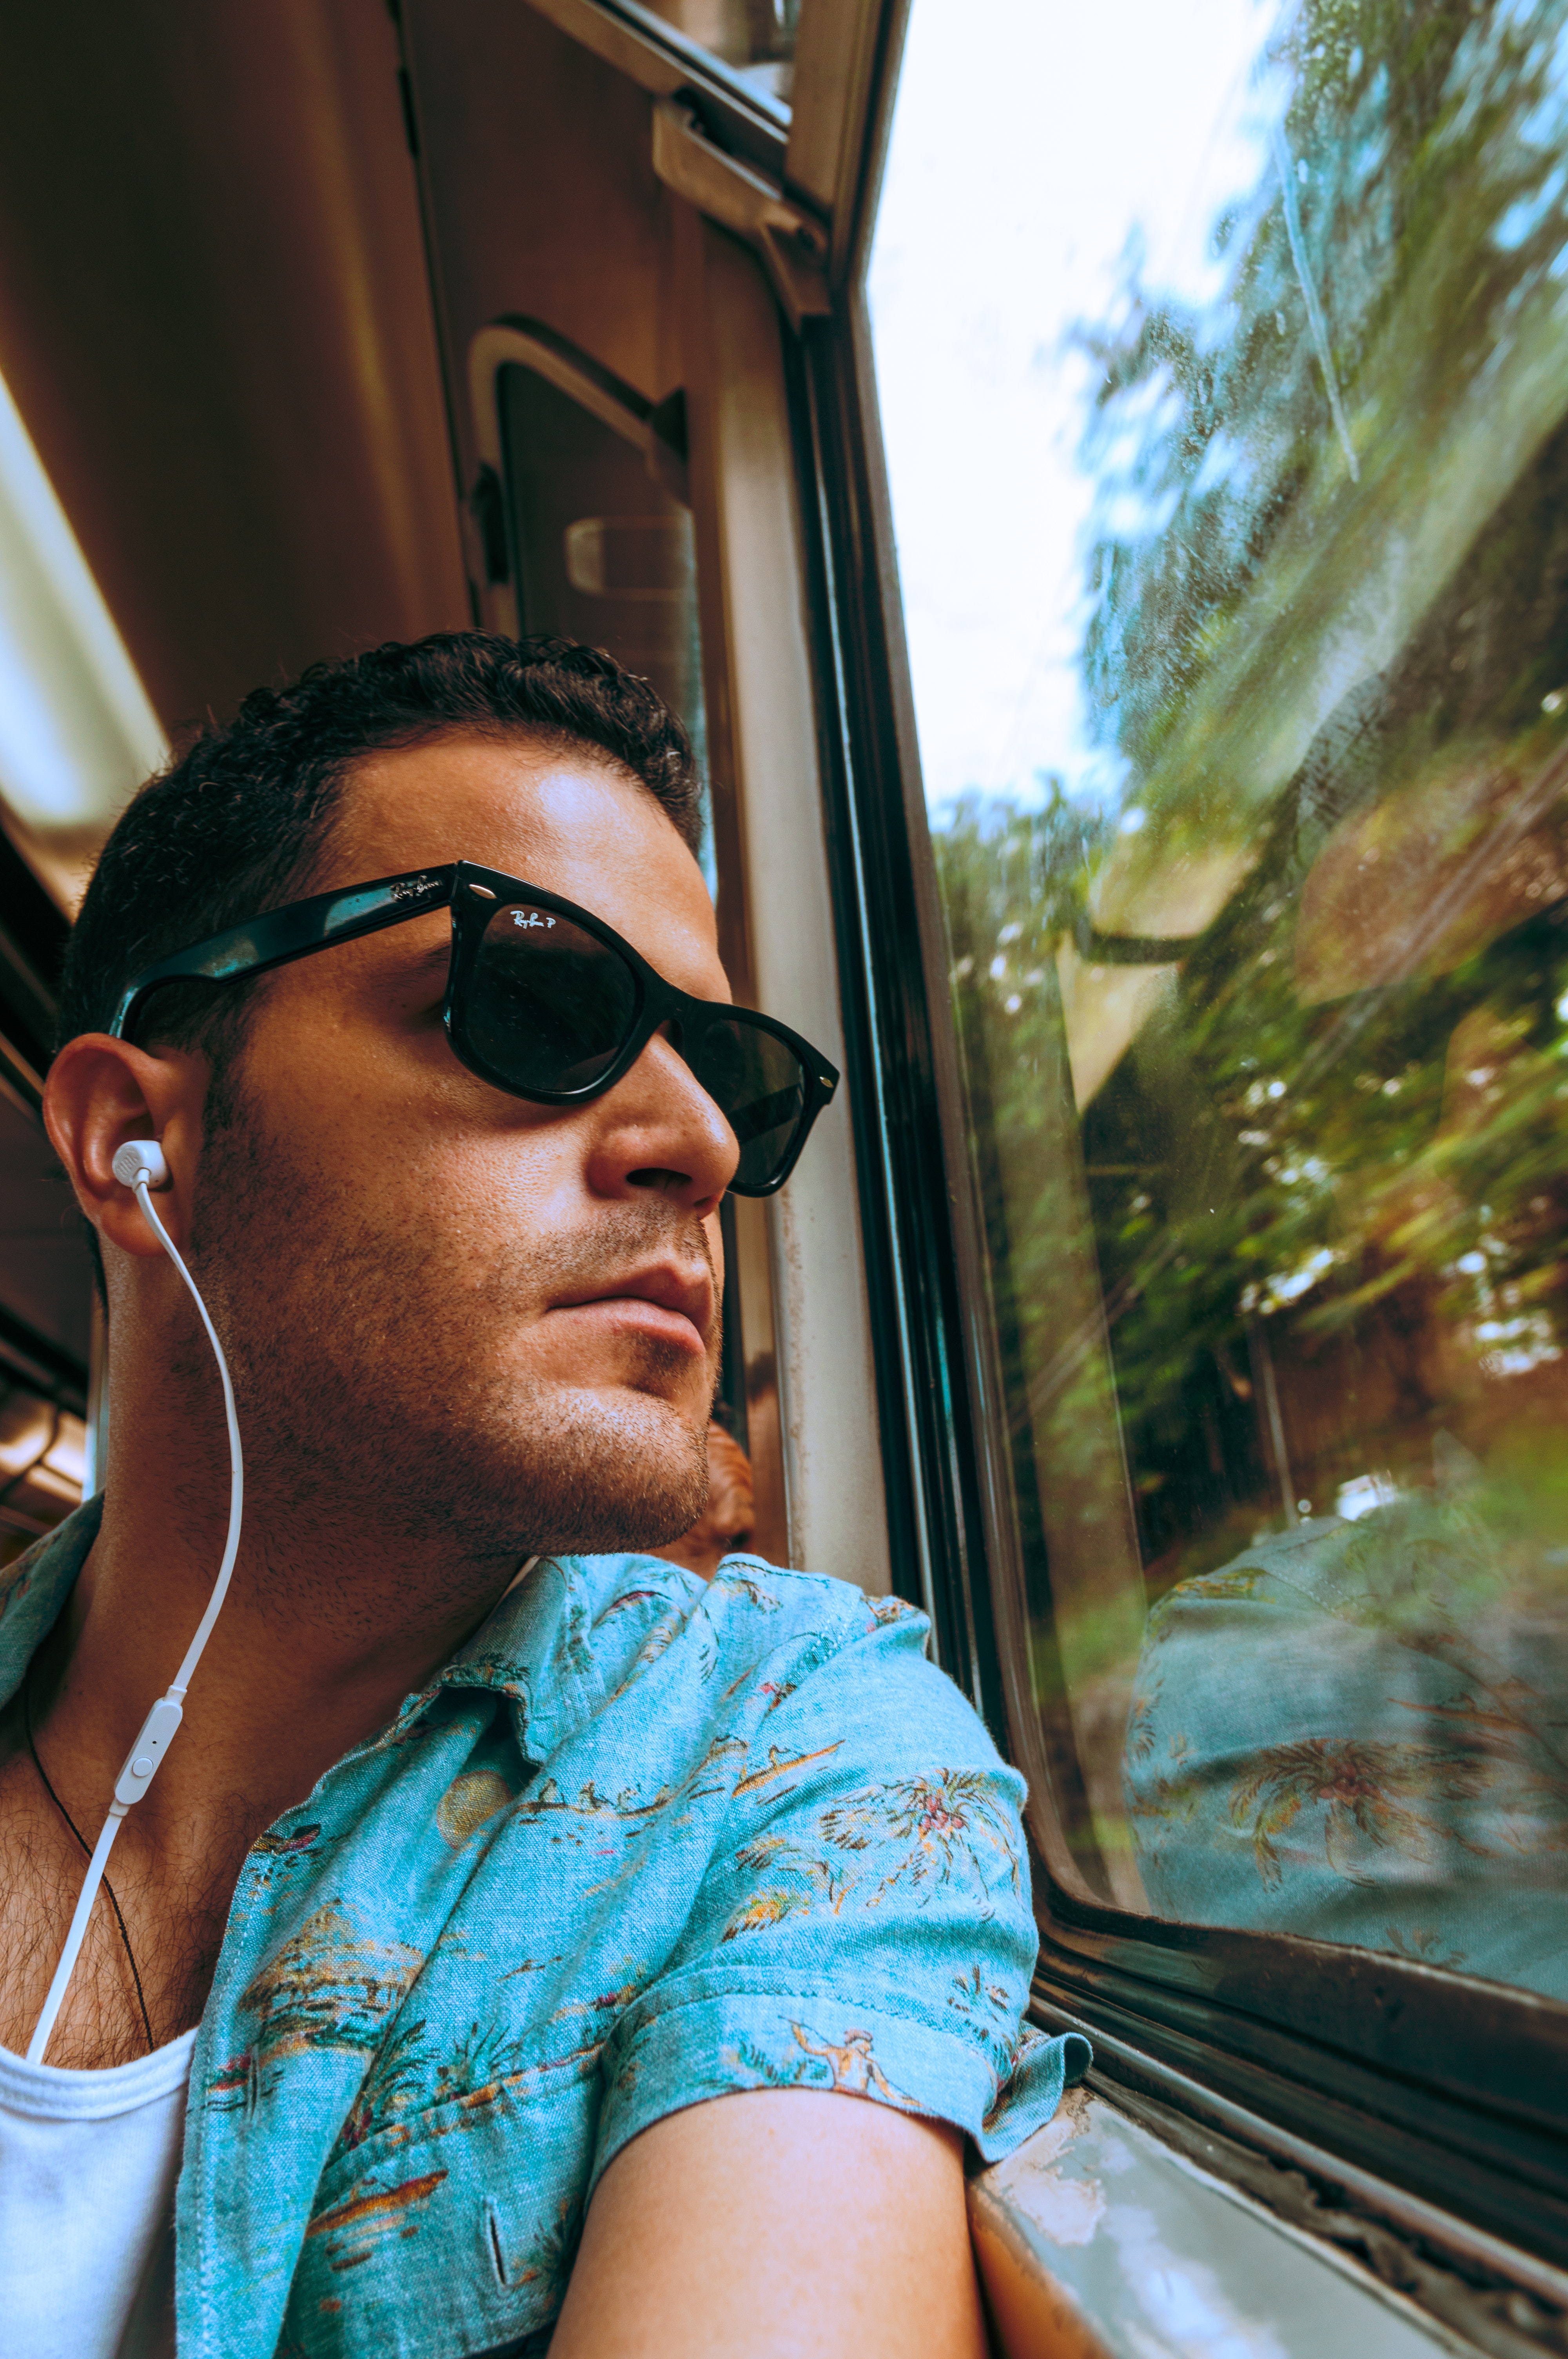
eyewear, sunglasses, glasses, cool, vacation, summer, photography, tree, leisure, smile, vision care, tourism, street, black hair